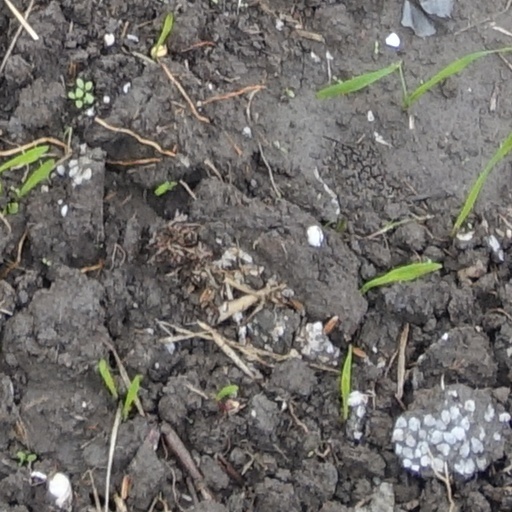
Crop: wheat